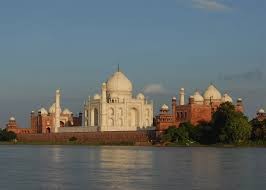
Landmark: Taj Mahal